Neville Cardus

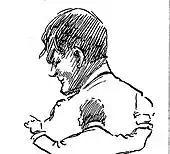
Sketch by an orchestra member of Hamilton Harty, chief conductor of the Hallé Orchestra, of whose performances Cardus was often critical

In the winter of 1916–17 Cardus continued his private studies while working intermittently; among various jobs, he collected insurance premiums for a burial society. Early in January 1917 he wrote to C. P. Scott, "The Manchester Guardian"s editor, asking for any available post at the paper, as "the means whereby to continue my education". To bolster his chances he enclosed specimens of his writing. The result was, first, a temporary unpaid position as Scott's secretary, but in mid-March Scott offered a job on the paper's reporting staff. The writer J. B. Priestley later asserted that Cardus, who did not know shorthand, was engaged not as a reporter, but as a "writer". In Cardus's own account of these years he appears to have been fully engaged in reporters' duties, his lack of shorthand being dismissed by the chief reporter, Haslam Mills, who paraphrased Shakespeare: "Some men are born to shorthand, others achieve shorthand, while others have shorthand thrust upon them". Mills advised Cardus to concentrate on style: "We can be decorative at times; we can even be amusing. Here, possibly, you will find scope".